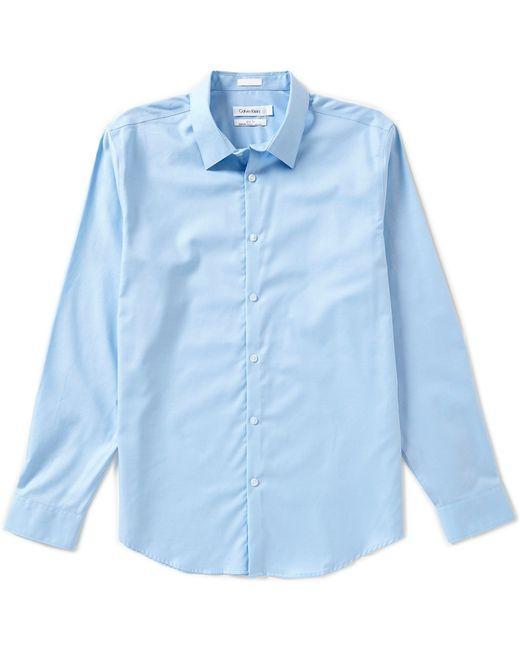
Hellblaues formelles Bürohemd aus Baumwolle